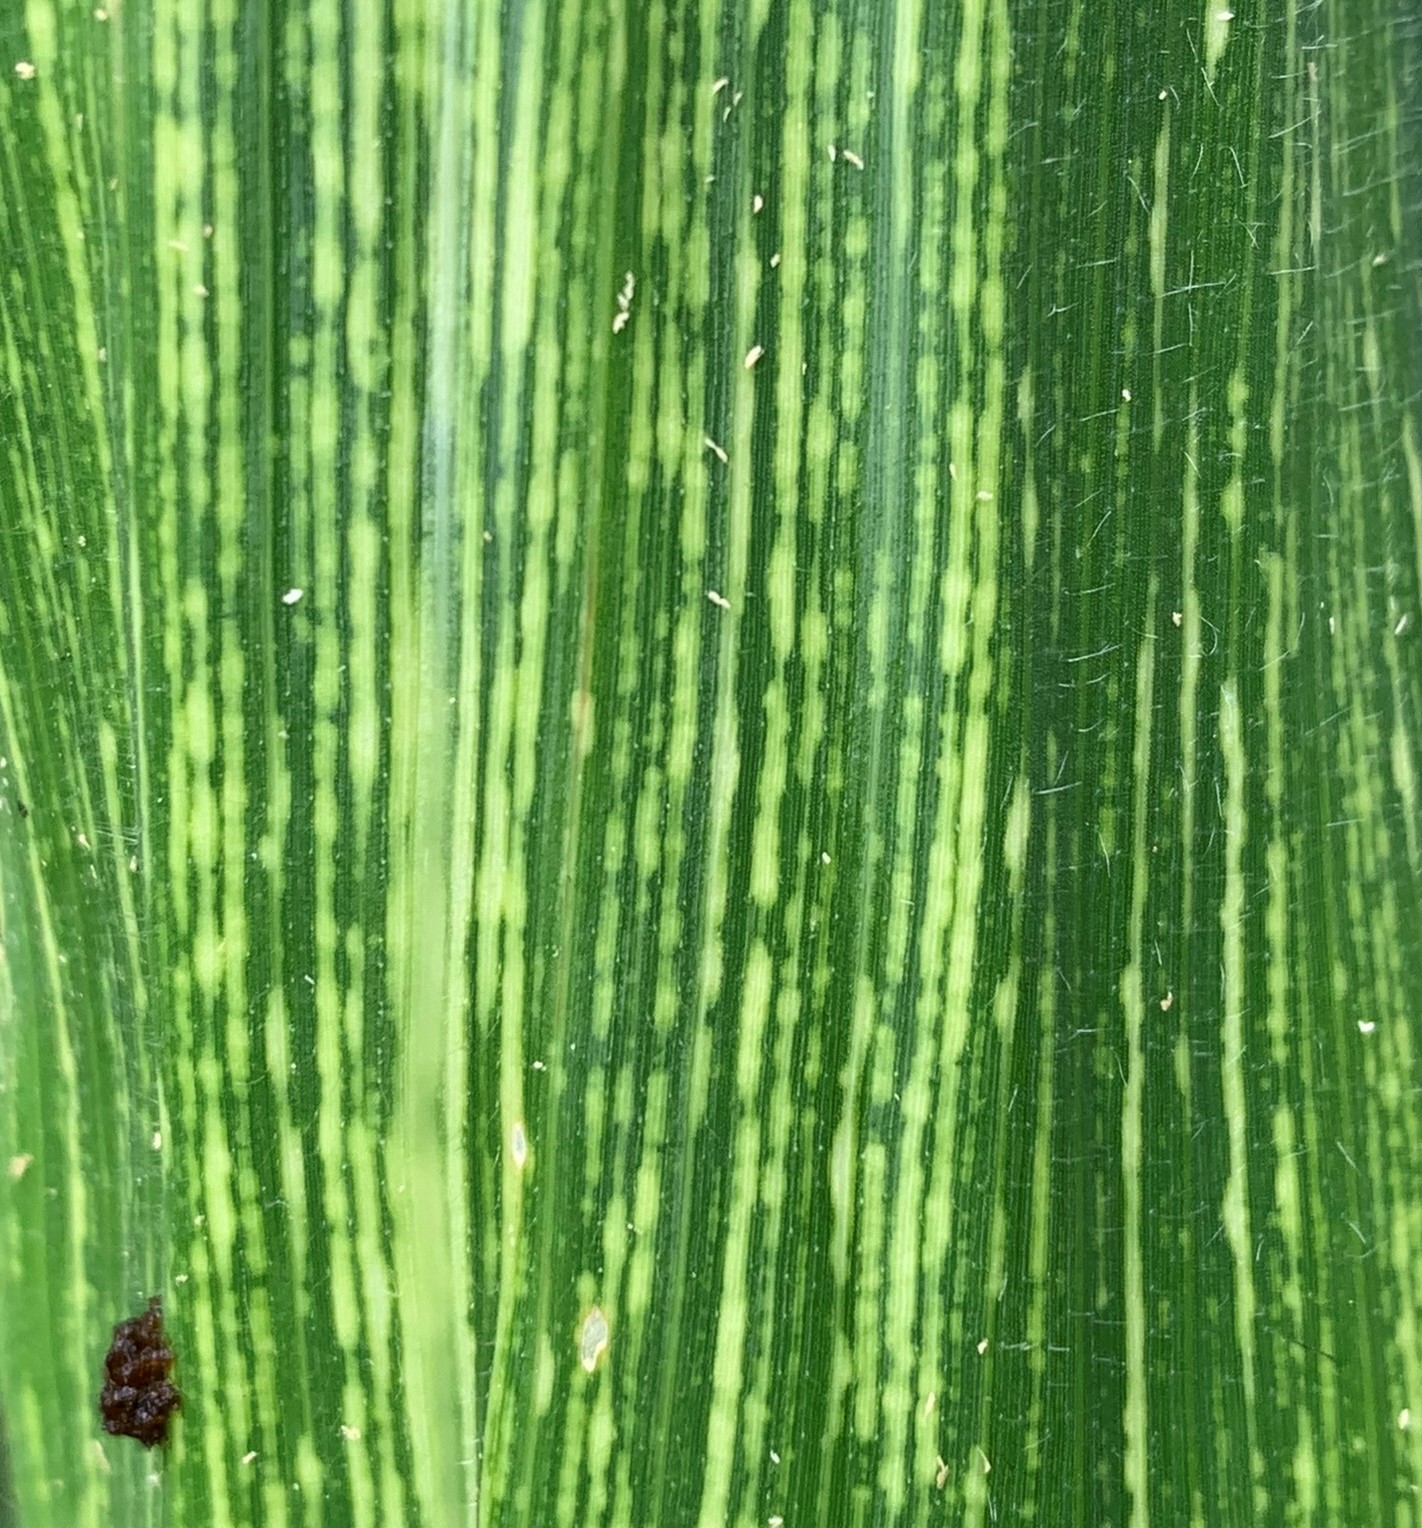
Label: MSV